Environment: real
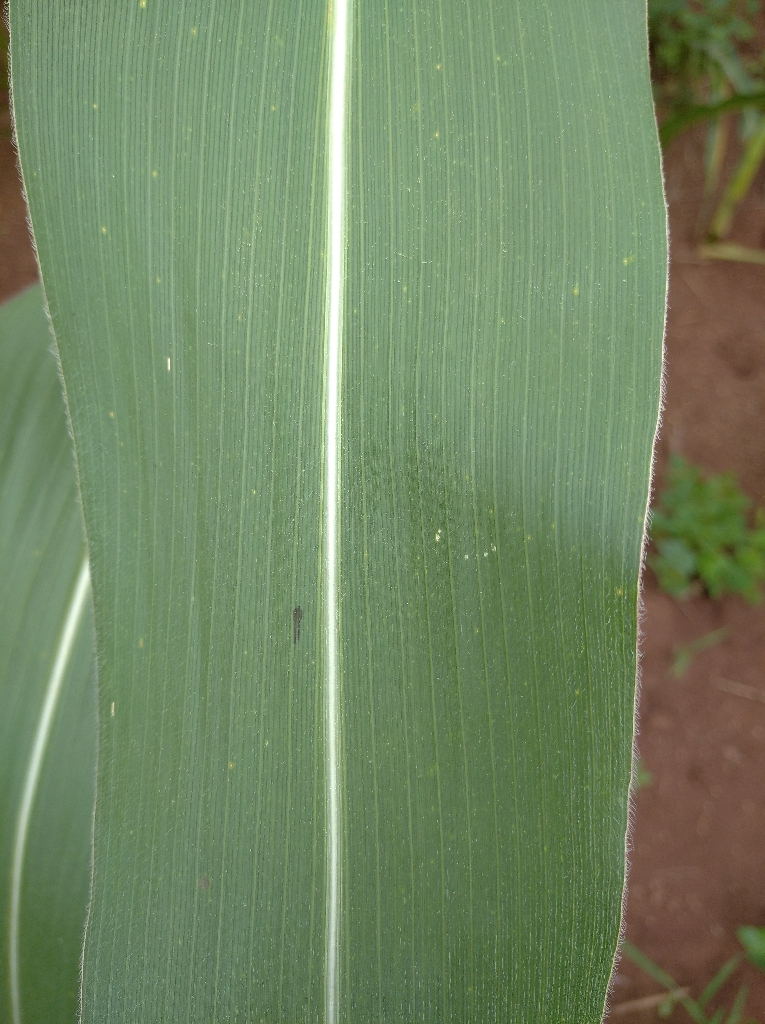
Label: healthy